Mad Woman

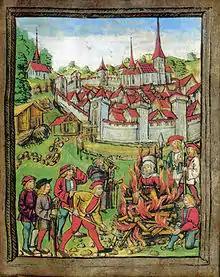
"Mad Woman" addresses sexism and gender issues, referencing witch hunts ("pictured").

"Mad Woman" is a sentimental ballad that features soft piano, strings, and guitar licks, and lasts for three minutes and fifty-seven seconds. Lyrically, the track addresses sexism, internalized misogyny, gender double standards, and the taboo linked with female anger, which is exemplified in the refrain: "And there's nothin' like a mad woman/ What a shame she went mad/ No one likes a mad woman/ You made her like that". The lyrics of "Mad Woman" criticize how women are persistently mocked by men and society, as well as other women, and address their struggle to defend themselves against their aggressors.